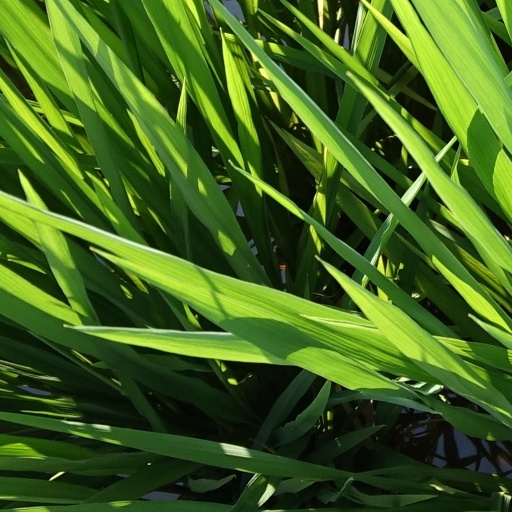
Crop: rice